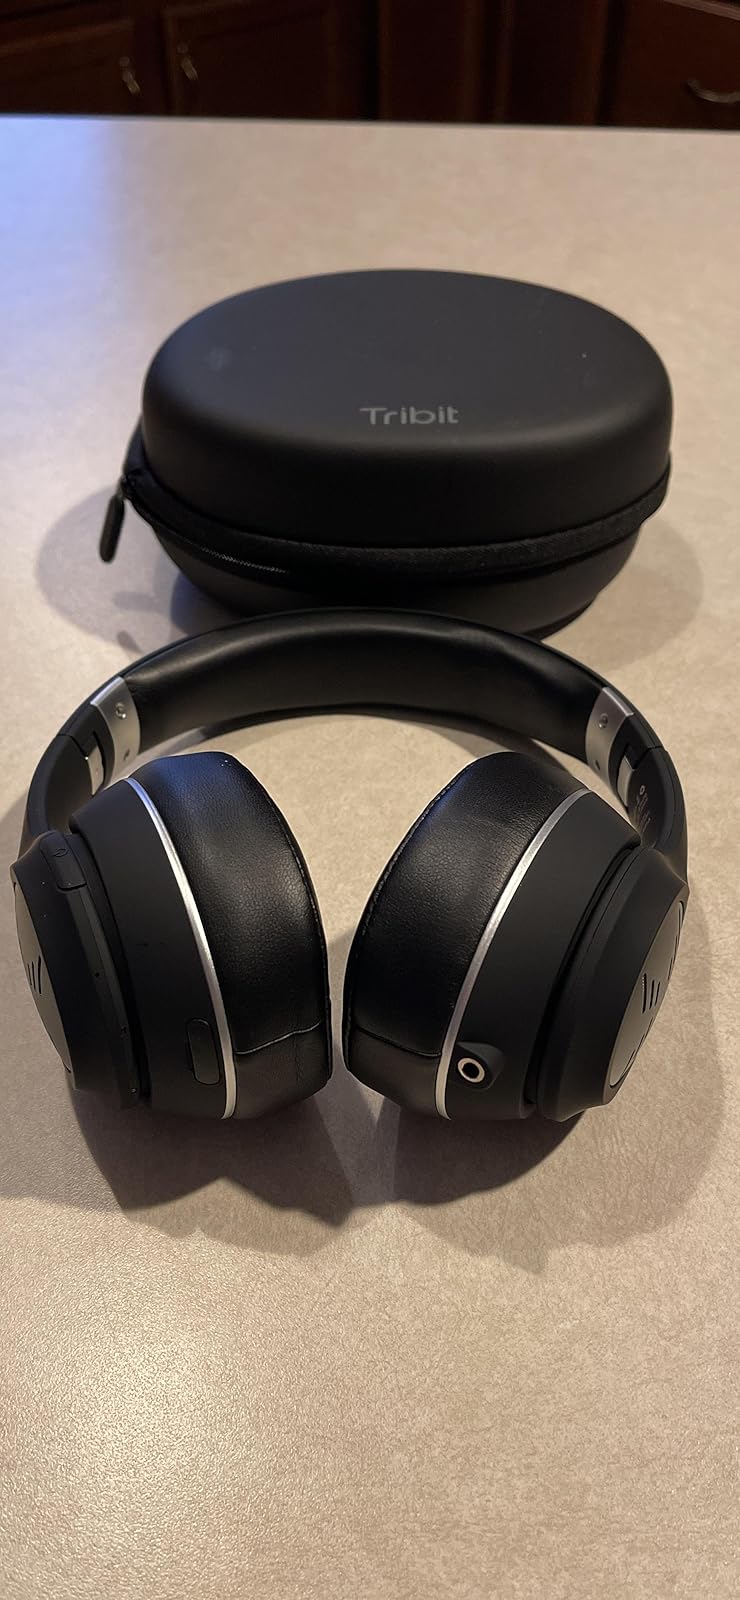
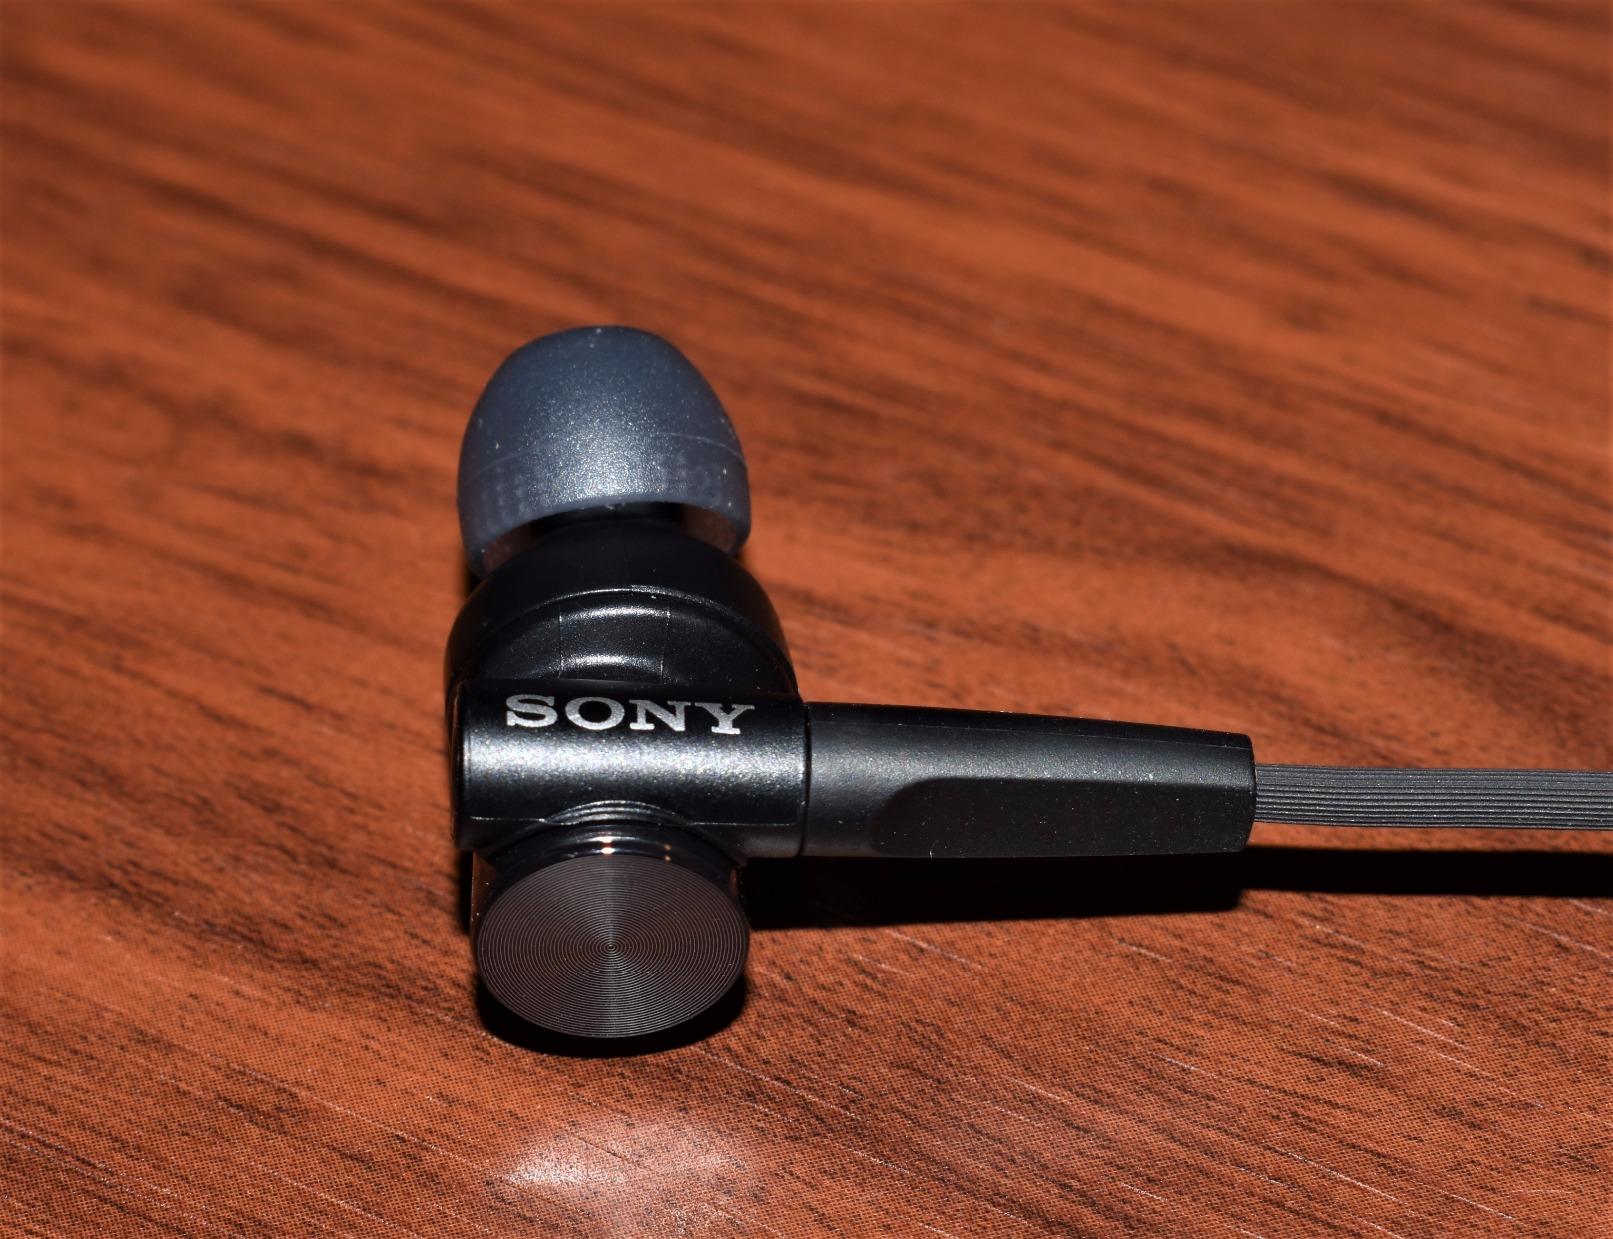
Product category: headphones
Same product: no